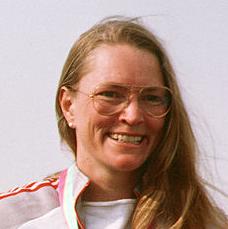
Age: 40